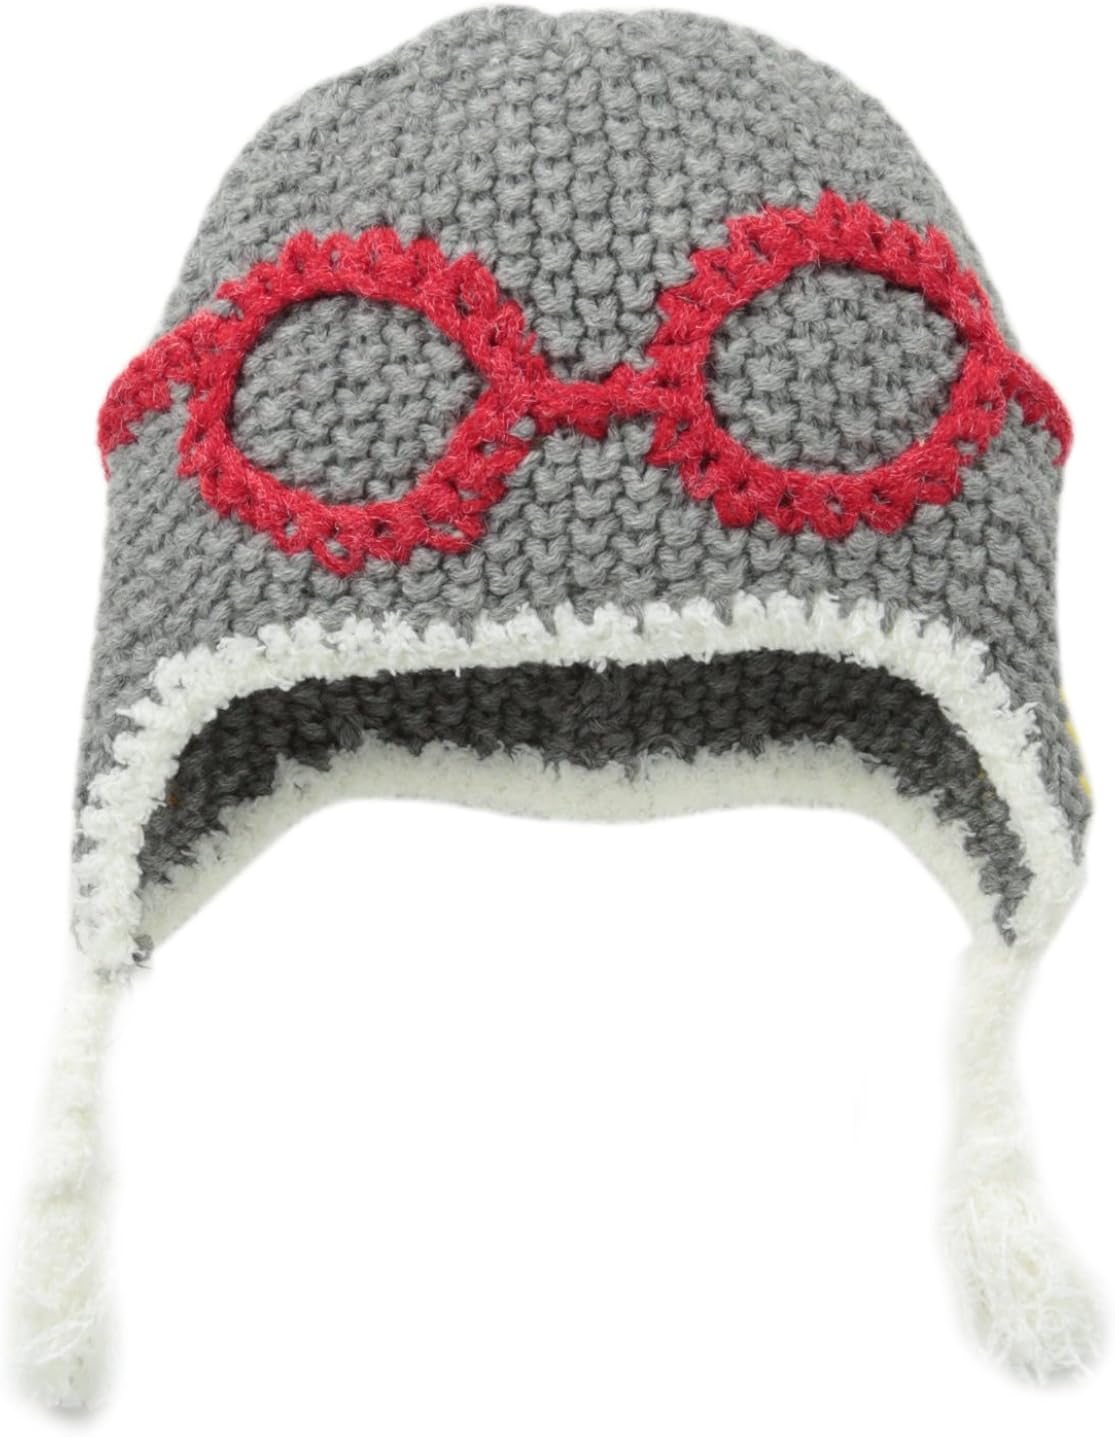
Mud Pie Baby-Boys Newborn Crochet Aviator Hat
Category: AMAZON FASHION
Aviator hat features knit goggles to show who's flying high!
Features: 100% Acrylic | Imported | Hand Wash Only | Perfect for first time photos | The perfect accessory for the pilot in your life